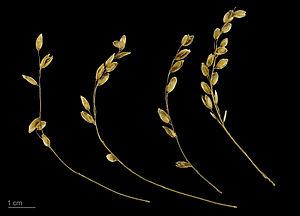
La Mélique penchée est une espèce de plantes herbacées de la famille des Poaceae originaire d'Eurasie.